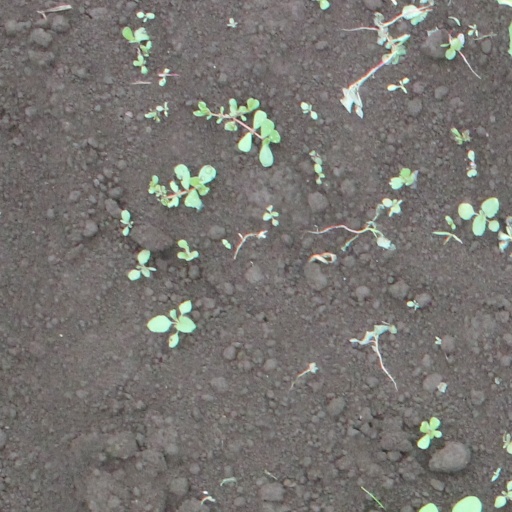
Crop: soybean